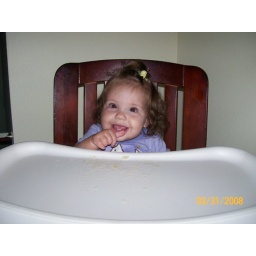
Tiny girl in a big chair